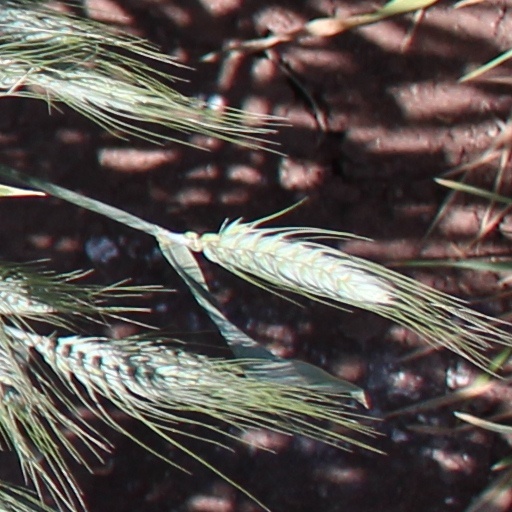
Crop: wheat